Religion in ancient Rome

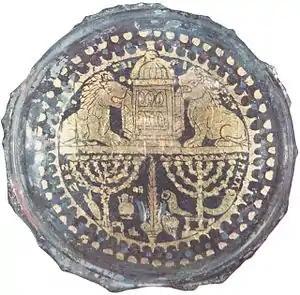
Jewish ritual objects in 2nd-century gold glass from Rome

Under the rule of Augustus, there existed a deliberate campaign to reinstate previously held belief systems amongst the Roman population. These once held ideals had been eroded and met with cynicism by this time. The imperial order emphasized commemoration of great men and events which led to the concept and practice of divine kingship. Emperors postceding Augustus subsequently held the office of Chief Priest (pontifex maximus) combining both political and religious supremacy under one title.